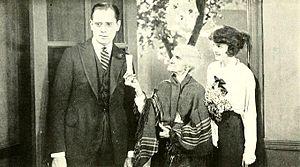
Sam Hardy est un acteur, scénariste et producteur américain né le 21 mars 1883 à New Haven, Connecticut, décédé le 16 octobre 1935 à Hollywood.
Get-Rich-Quick Wallingford est un film muet américain réalisé par Frank Borzage, sorti en 1921.